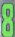
Number: 8